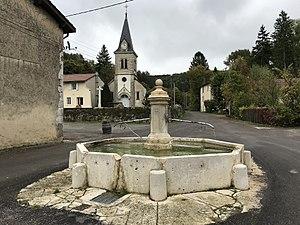
Villechantria (Jura, France) en octobre 2017.
La fontaine-lavoir de Villechantria est un ensemble d'une fontaine de forme octogonale et d'un lavoir couvert de forme rectangulaire situés à Villechantria, ancienne commune du Jura intégrée à Val Suran, en France. L'ensemble est inscrit au titre des monuments historiques depuis le 8 janvier 1997.